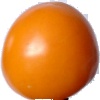
Label: Tomato Yellow 1